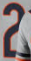
Number: 2